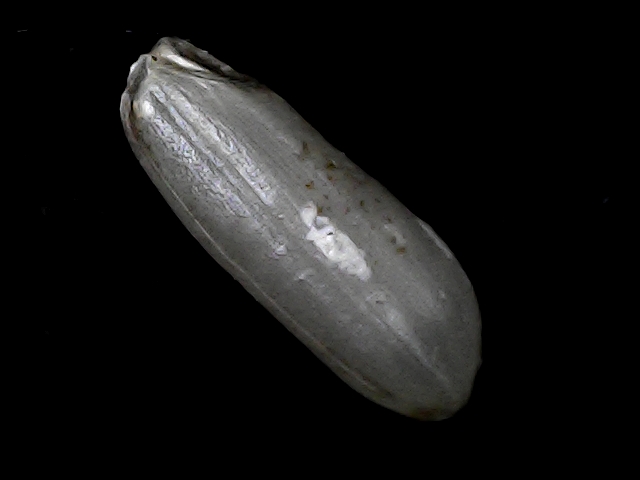
Rice variety: BD49